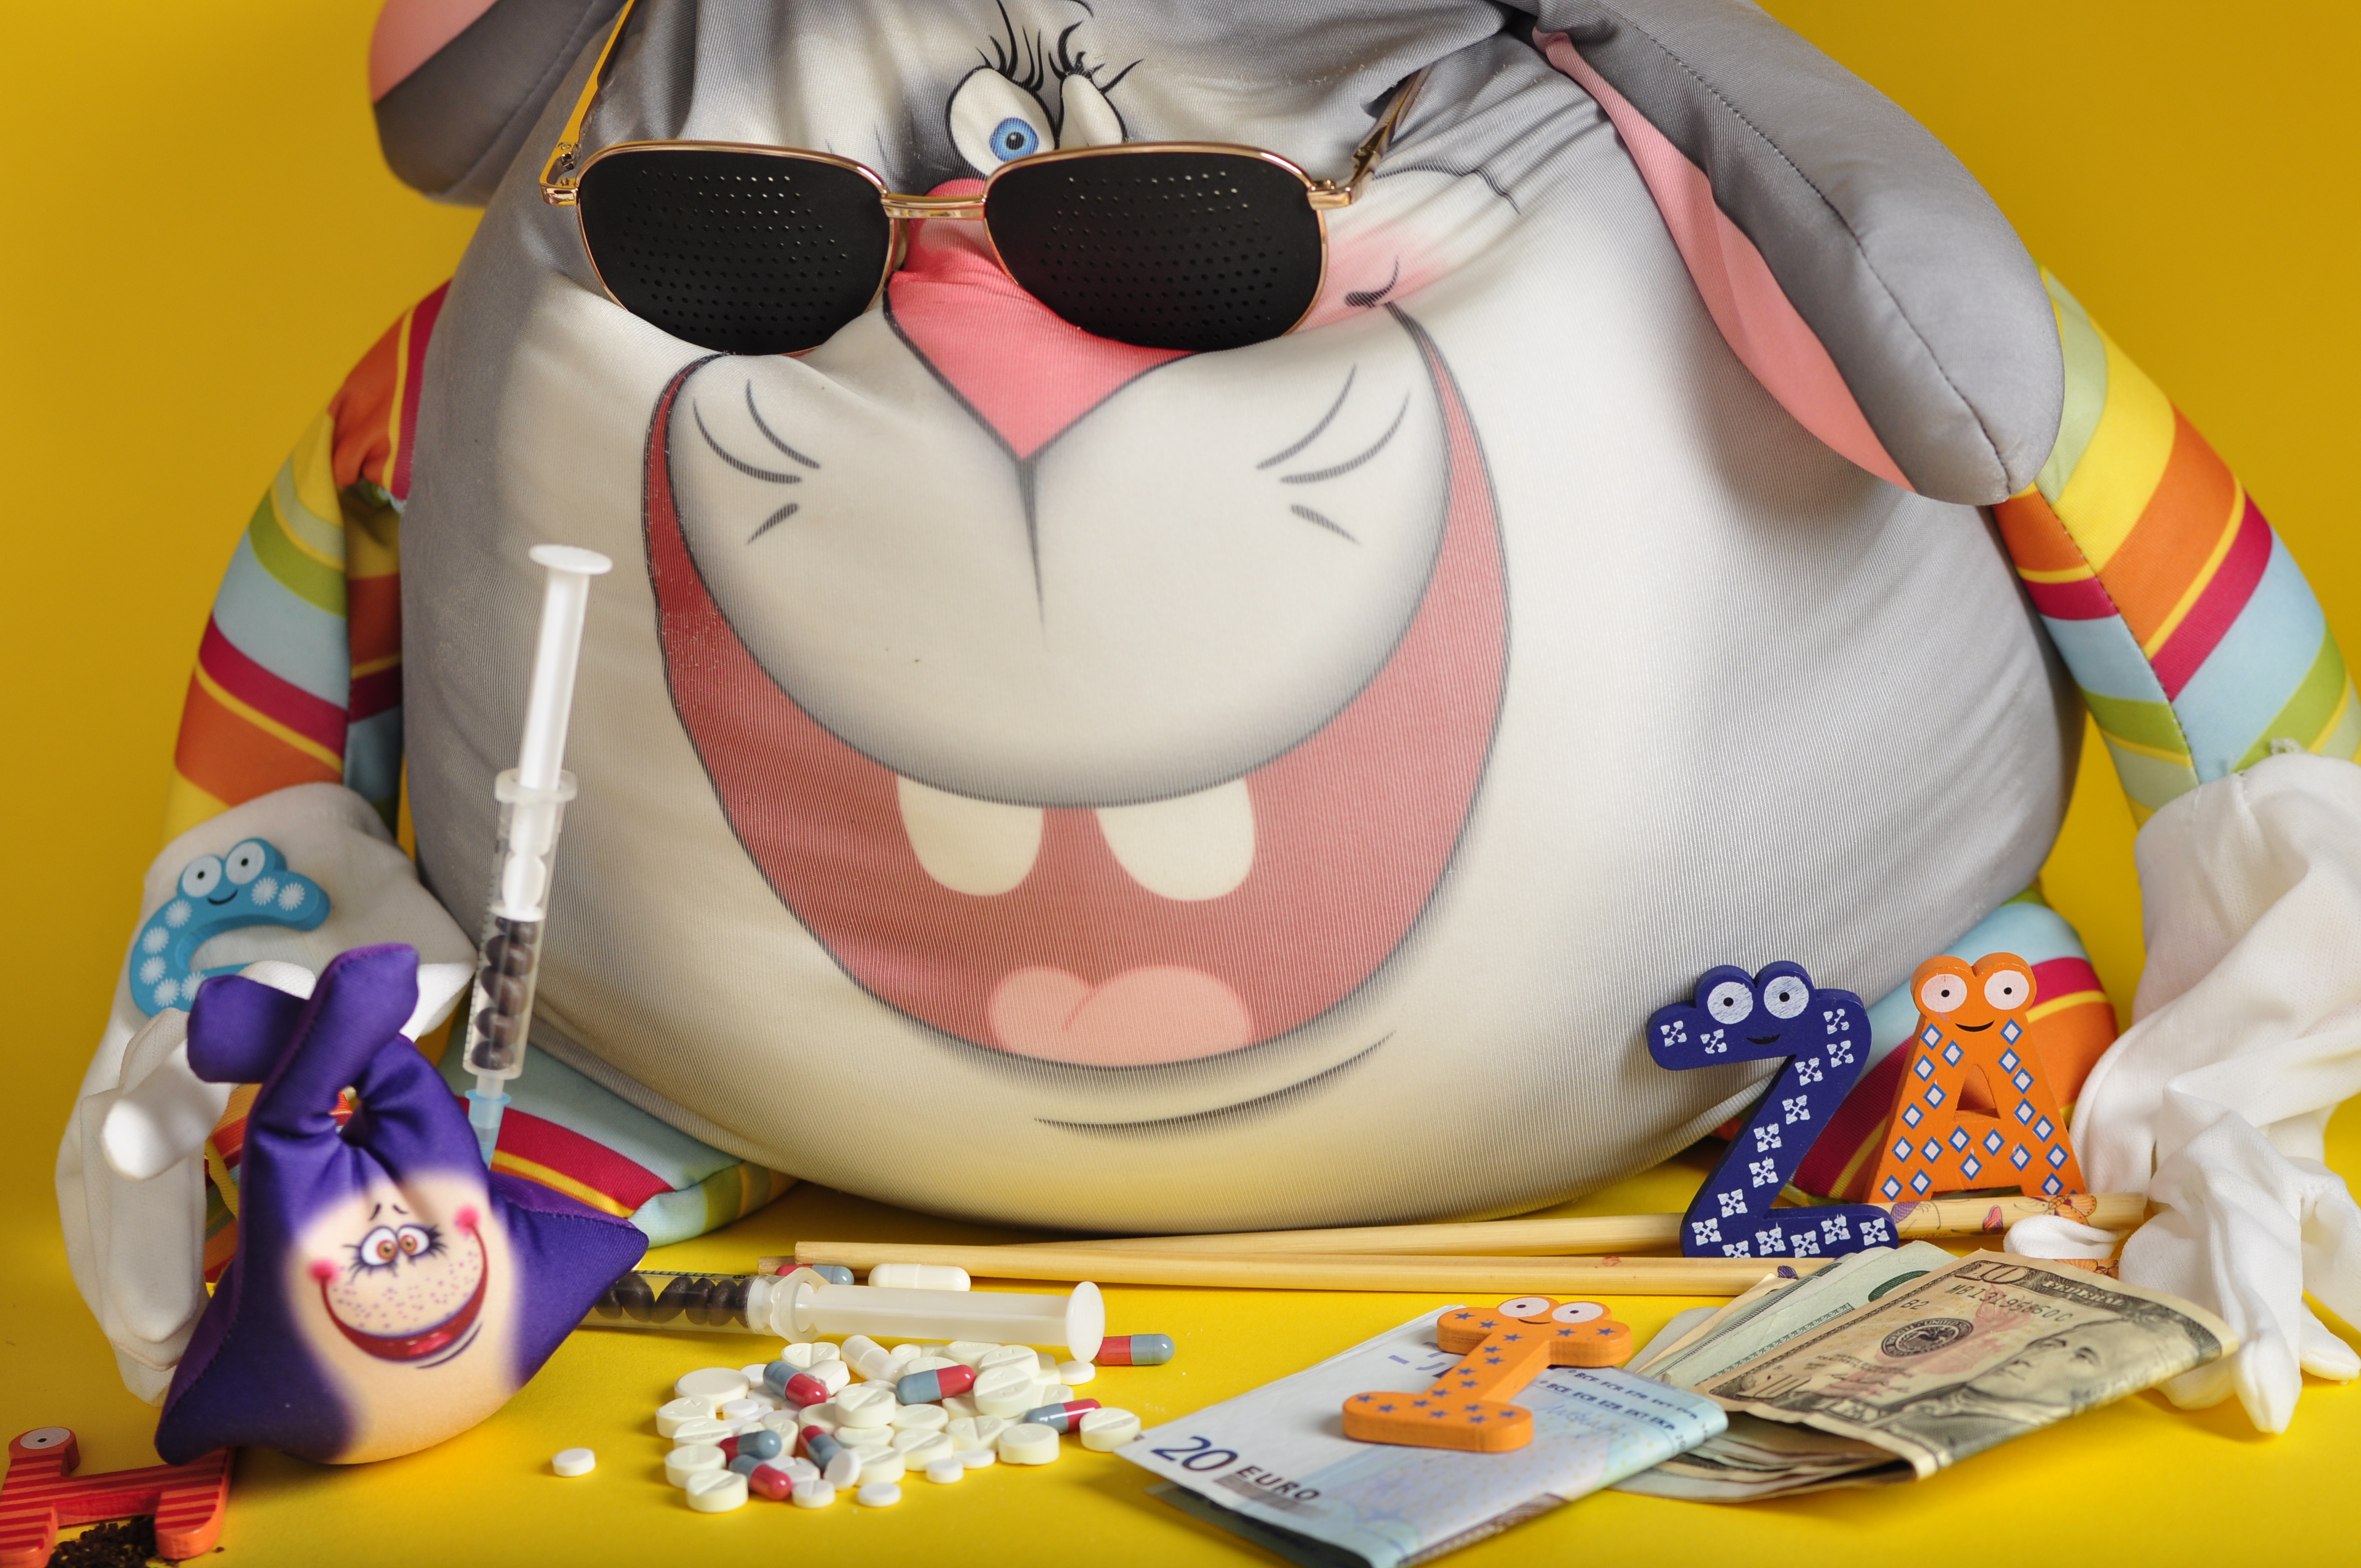
illness, fun, rest, hare, snail, lilac, purple, yellow, letters, tablets, emotions, glasses, coffee, syringe, pills, medicine, bars, teeth, toy, pleasure, money, cake decorating, cake, torte, sugar paste, birthday cake, fondant, pasteles, sugar cake, stuffed toy, dessert, sweetness, food